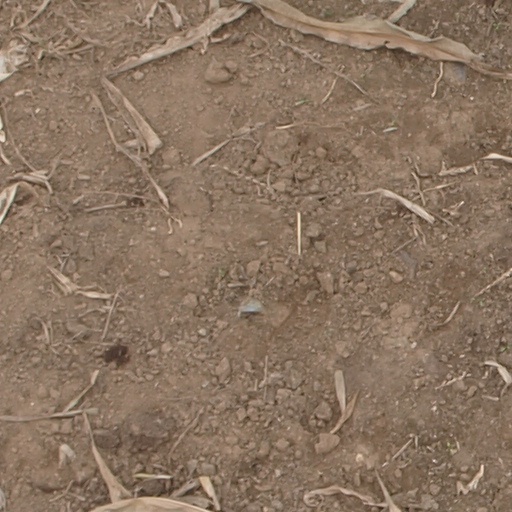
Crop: maize; corn